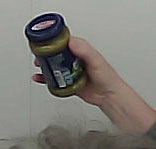
Product: barilla_pesto